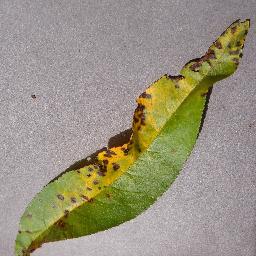
Label: Peach___Bacterial_spot